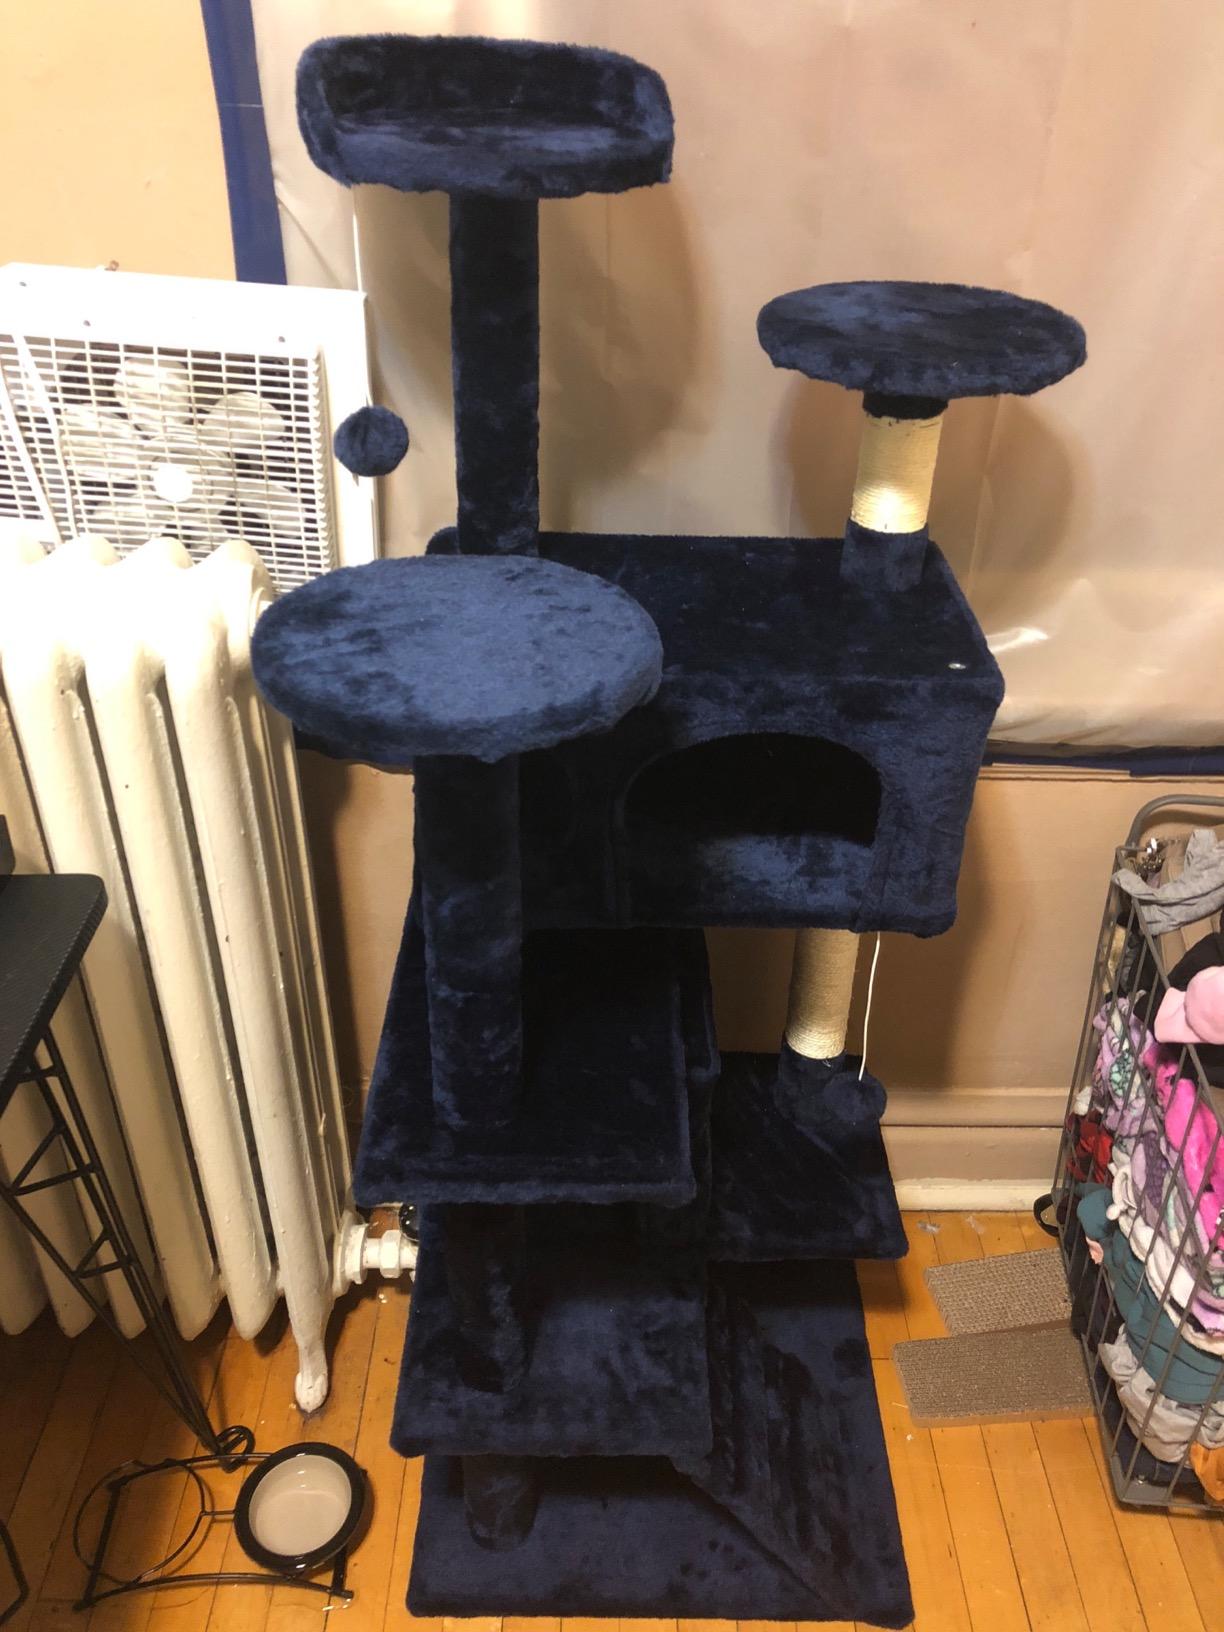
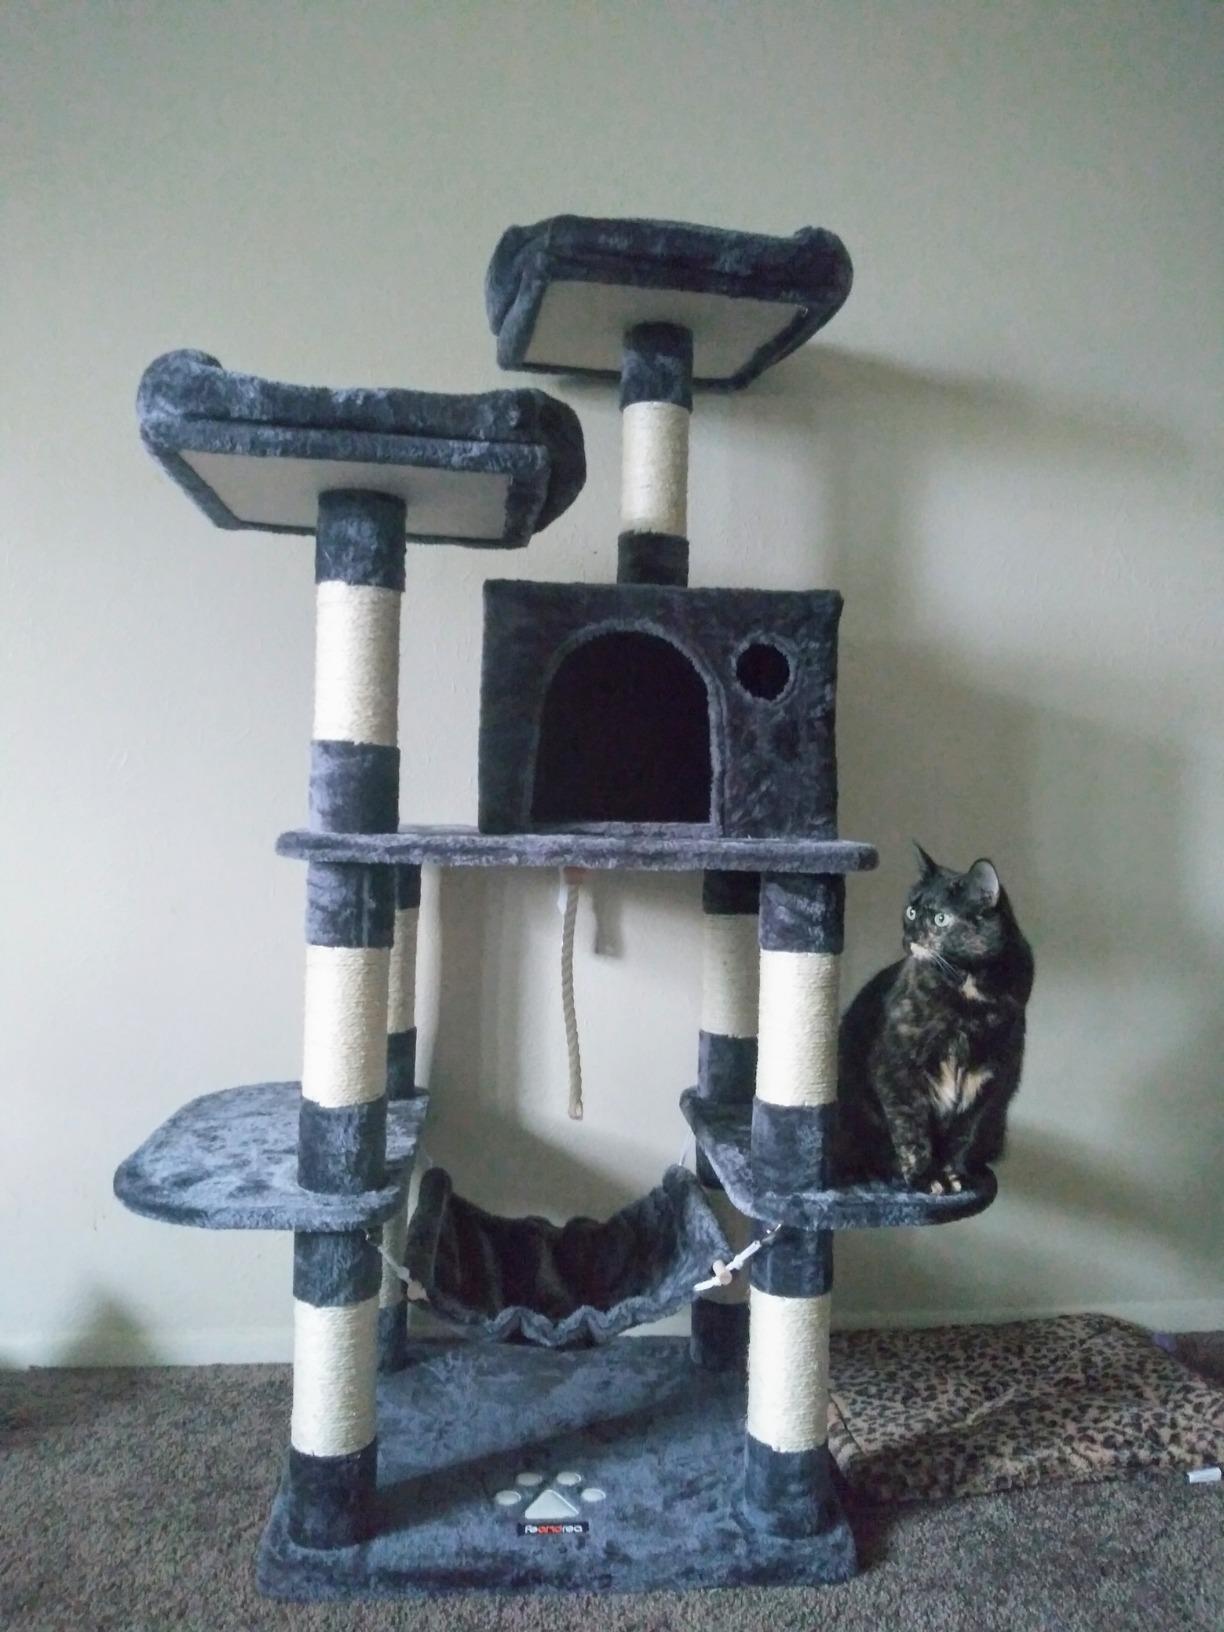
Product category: items_cat tree
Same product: no